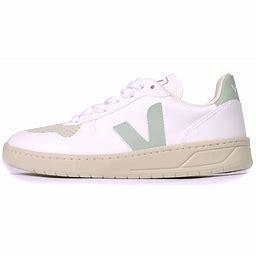
Brand: Veja
Model: V 10 CWL